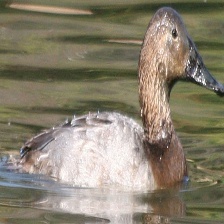
Species: CANVASBACK
Scientific name: AYTHYA VALISINERIA
ImageNet parent category: drake